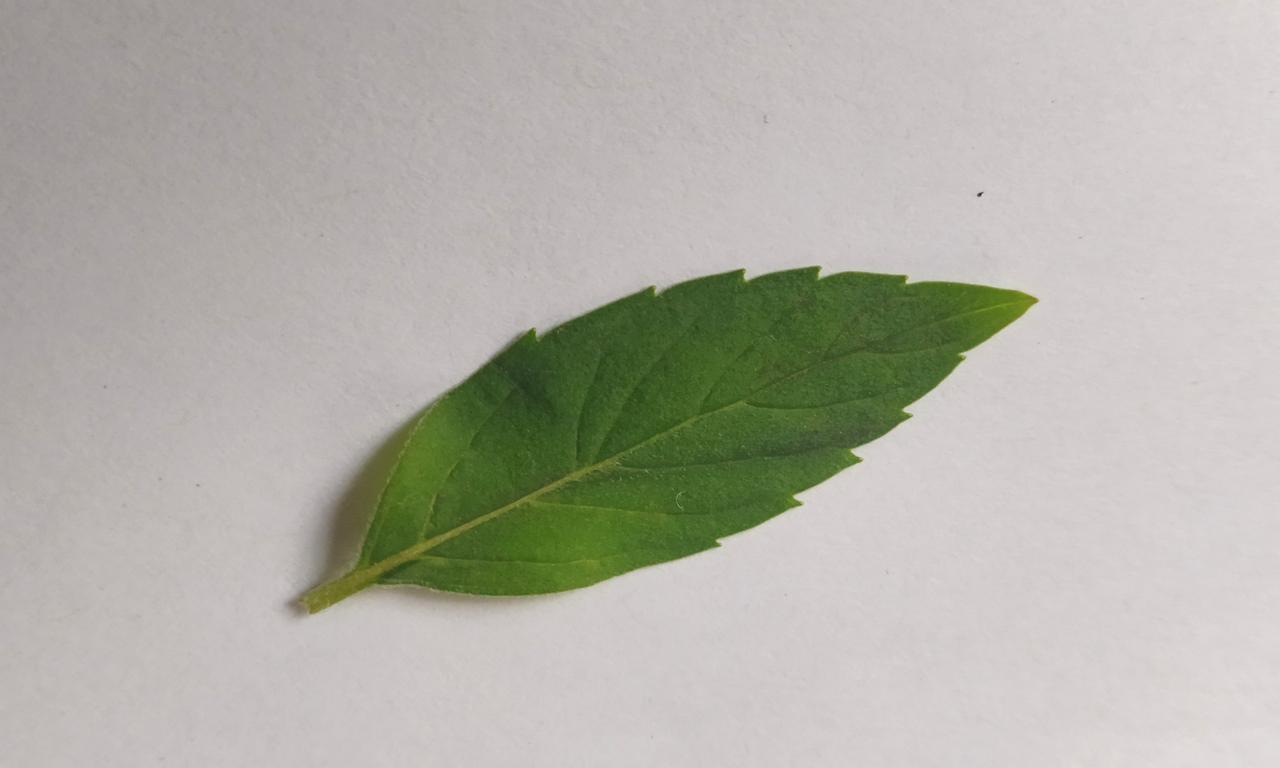
Label: Fresh